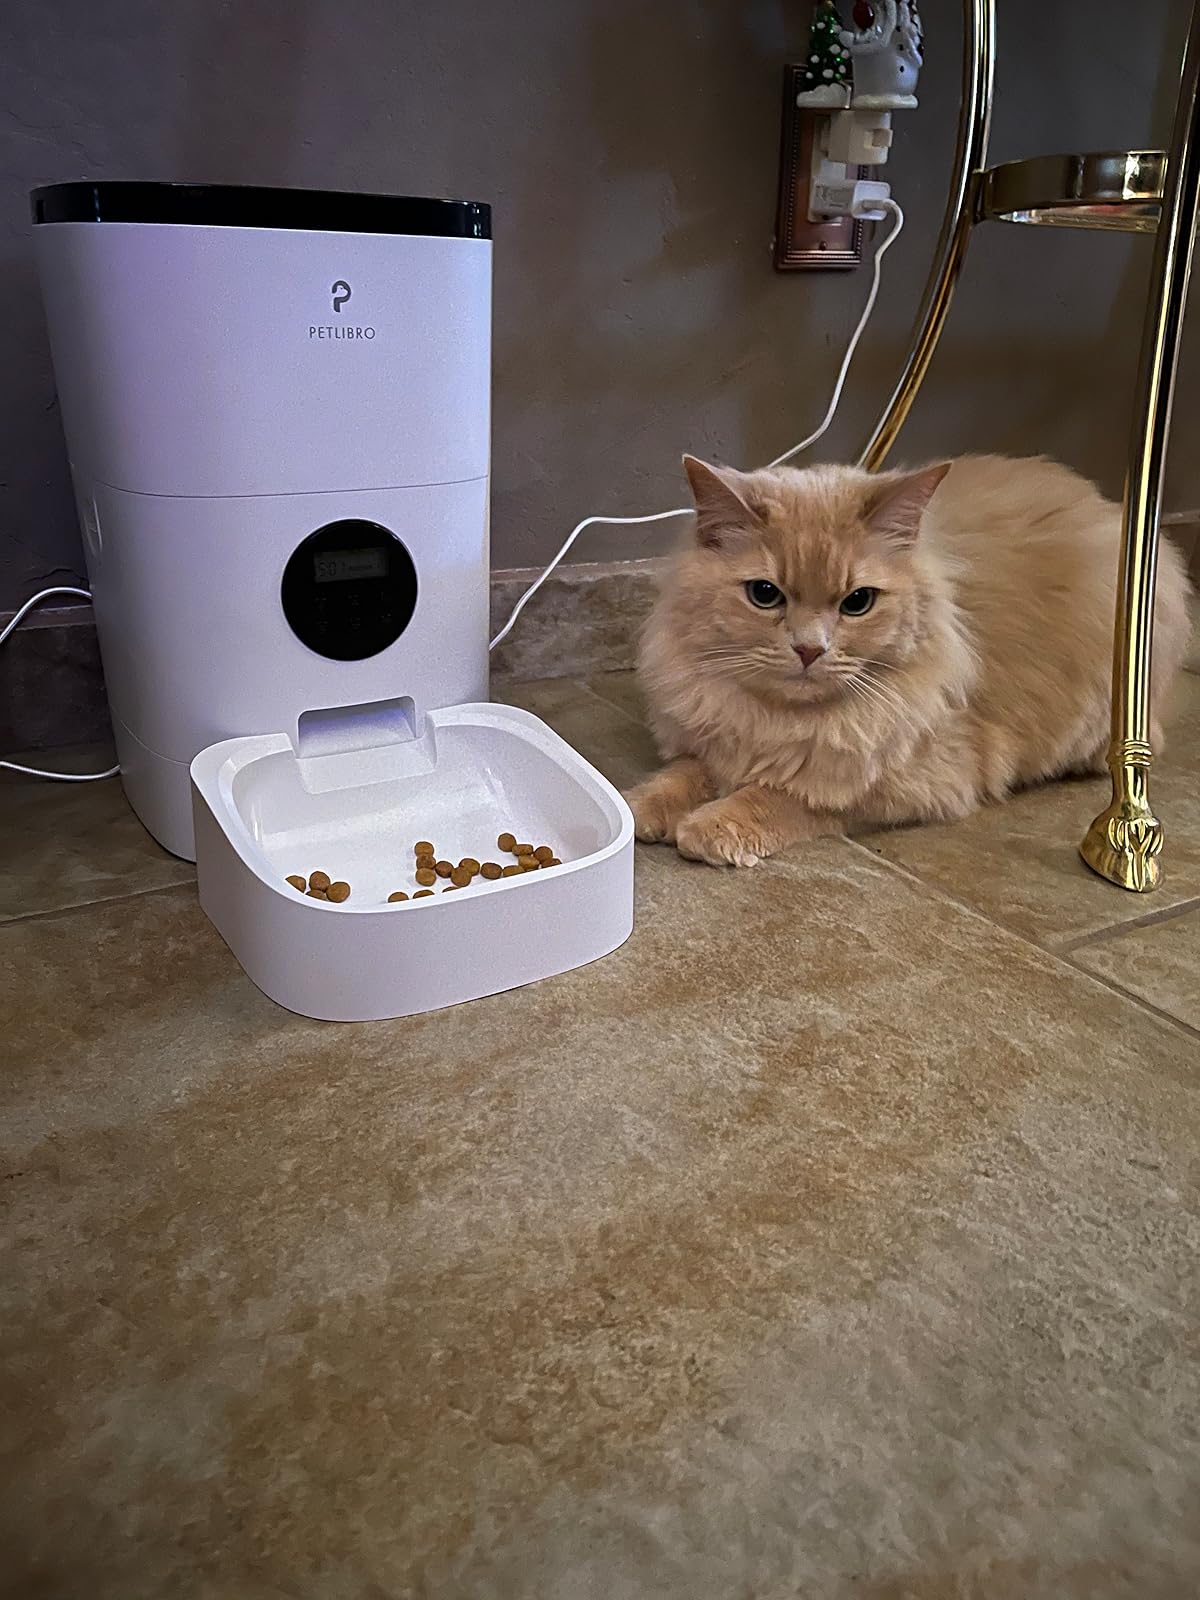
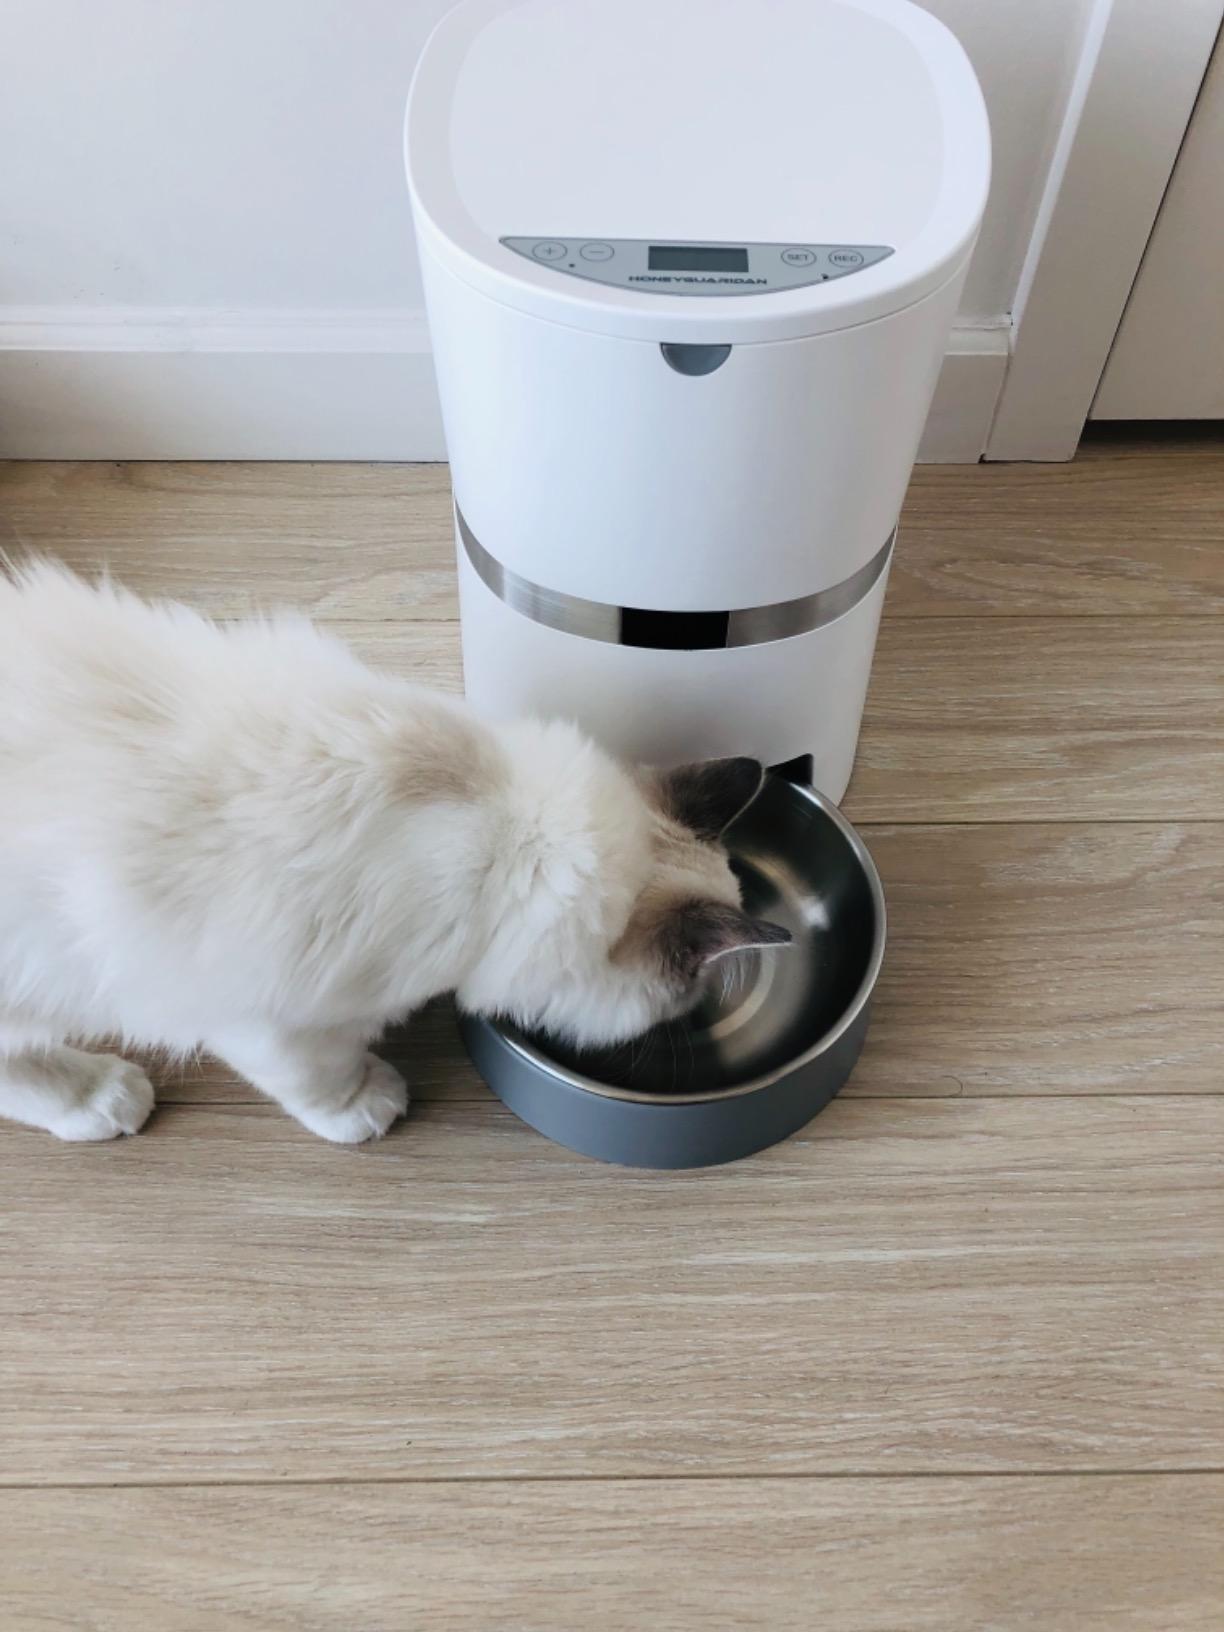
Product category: items_feeder
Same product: no